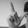
ASL letter: L